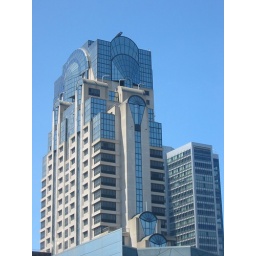
Shot from the 3rd floor balcony that overlooks 4th Street in Moscone Center West.